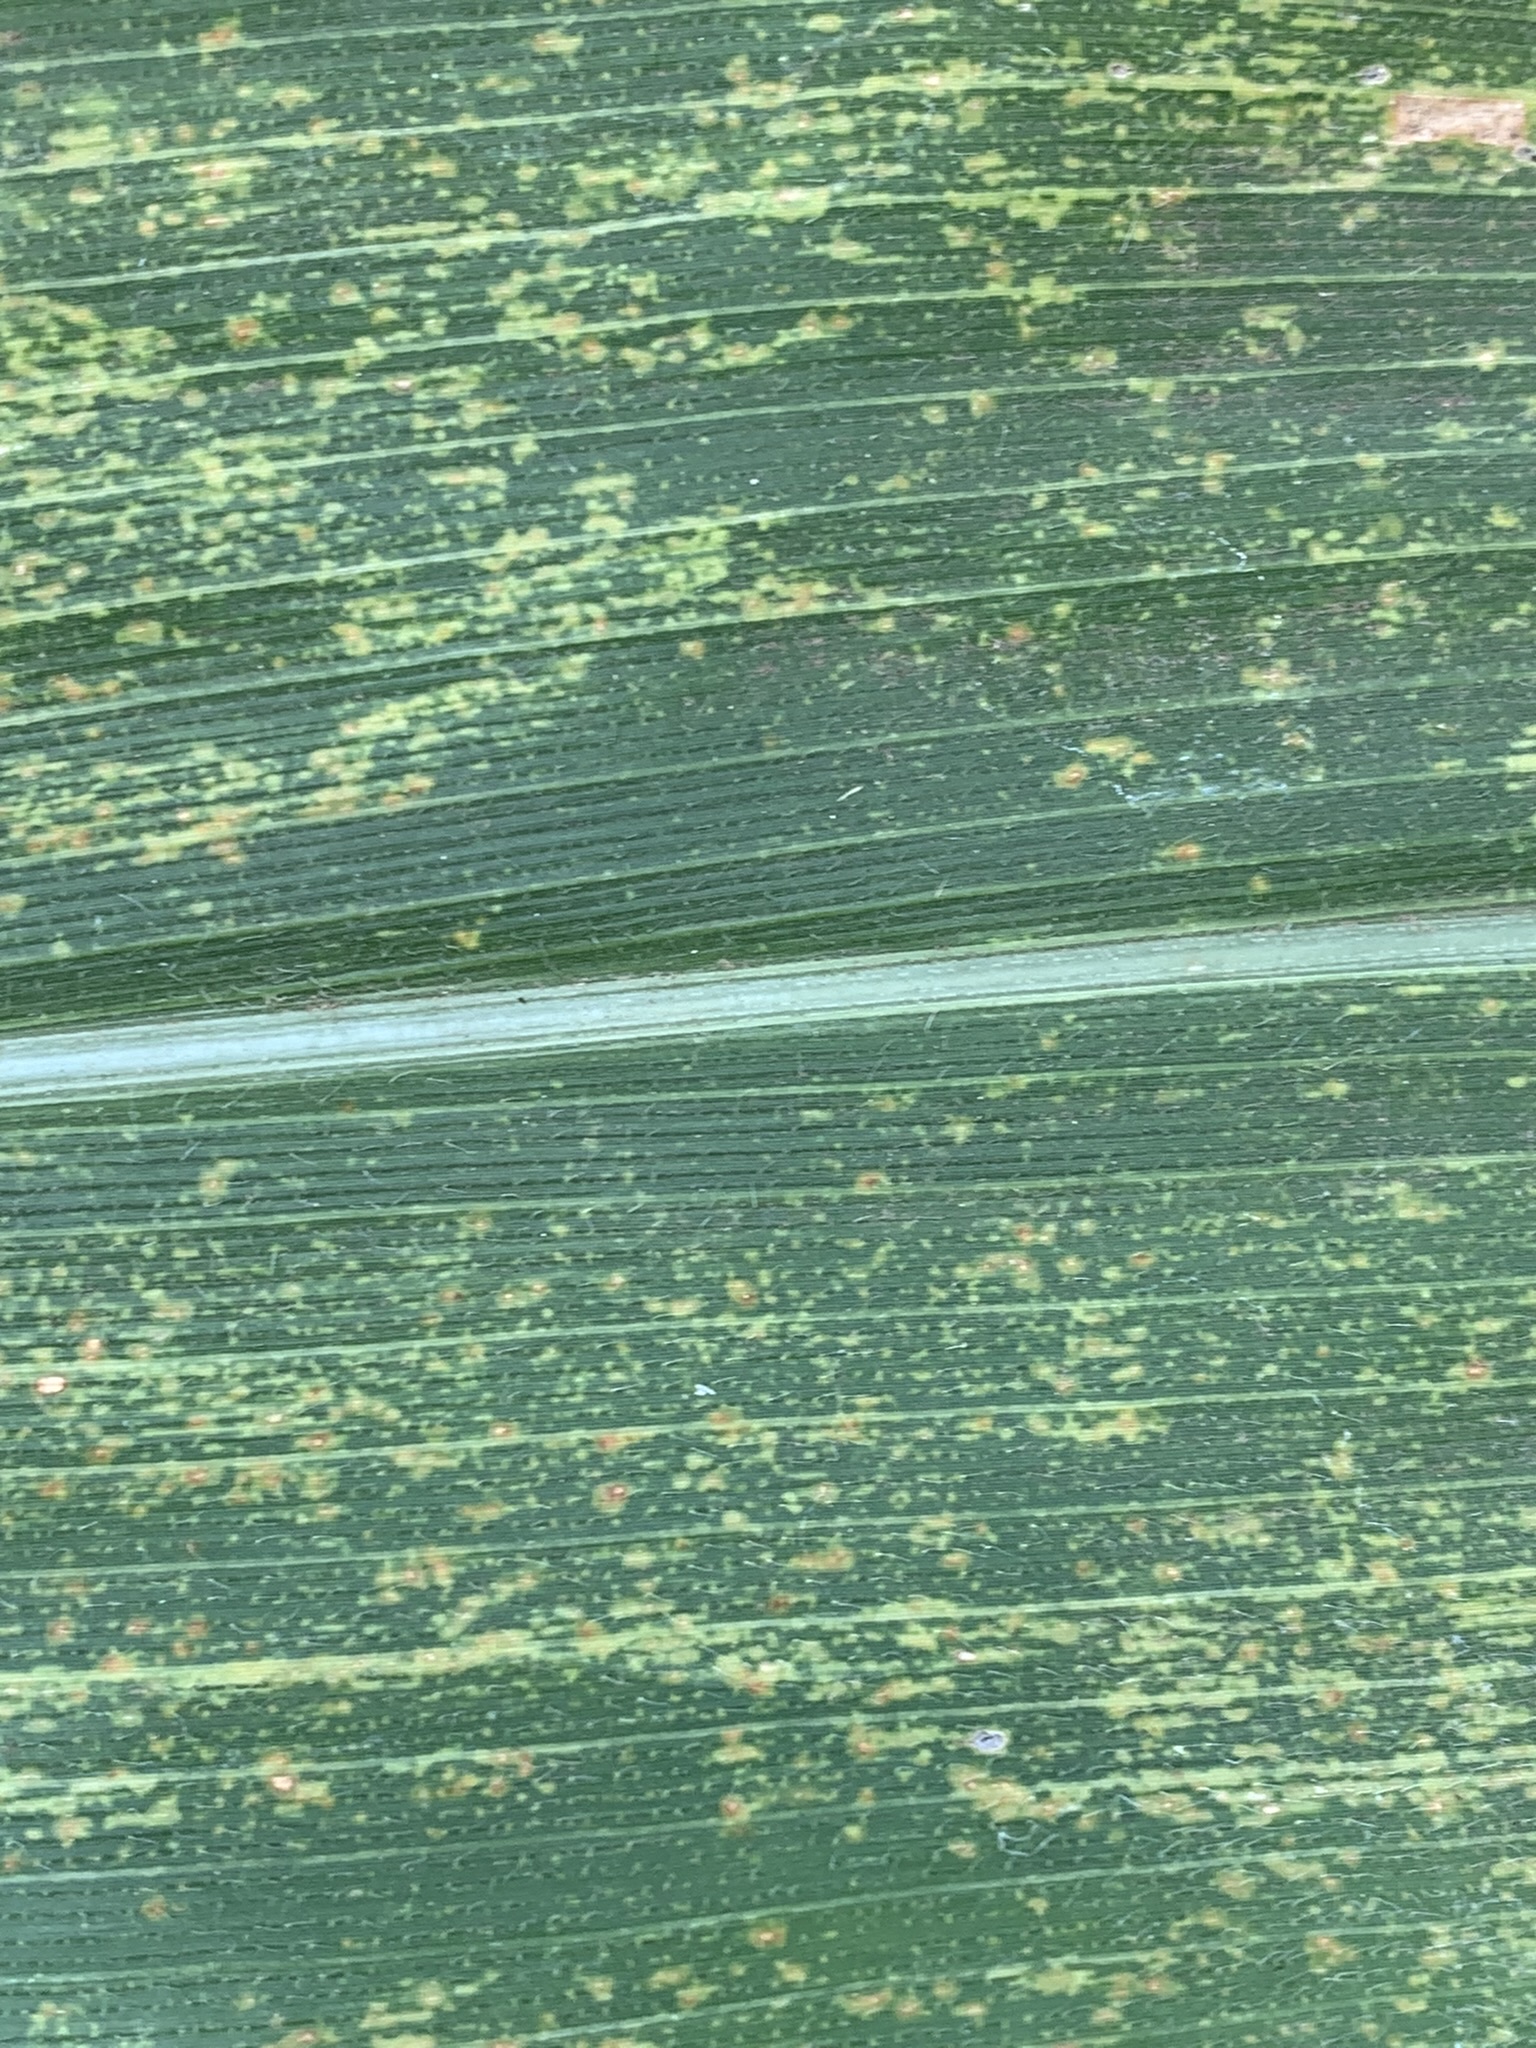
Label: MLN